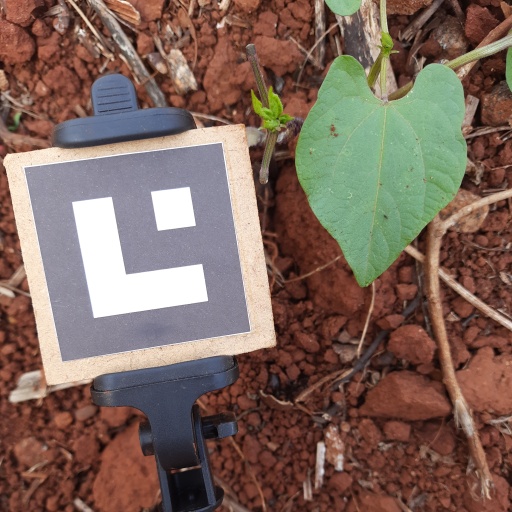
Observations: flat surface, no eating holes, with soild dust, under shade